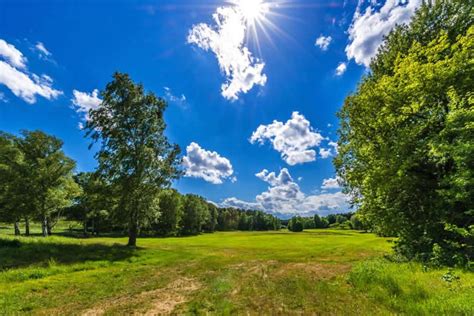
Weather: sun or clear